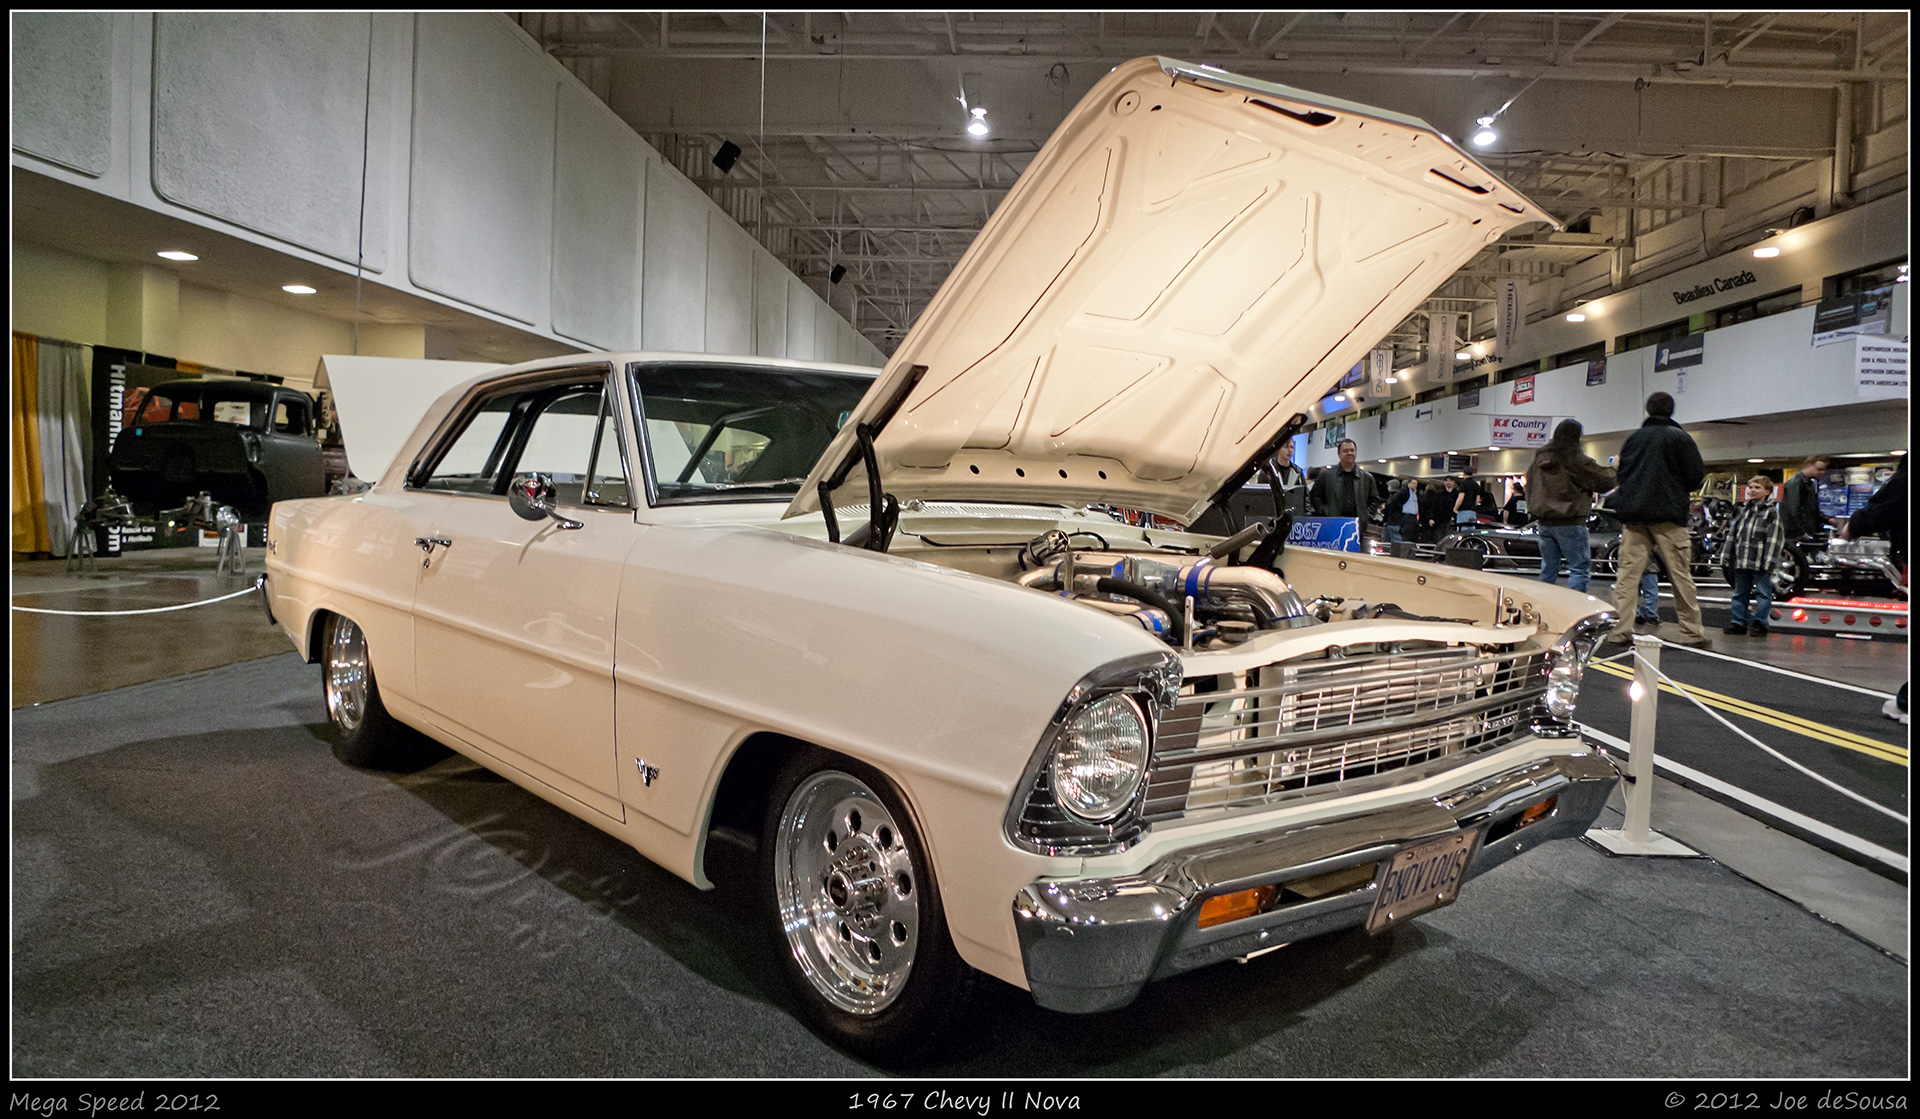
car, vehicle, color, show, speed, motor vehicle, 2012, sedan, ii, topaz, nova, detail, mississauga, custom, chevy, mega, nik, 1967, efex, pro, 2, antique car, auto show, land vehicle, automobile make, automotive exterior, automotive design, luxury vehicle, full size car